Charlie–Gibbs fracture zone

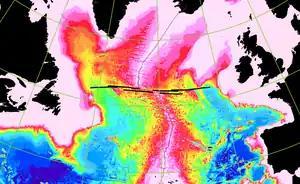
Charlie–Gibbs fracture zone, full extent

Charlie–Gibbs fracture zone is a system of two parallel fracture zones. It is the most prominent interruption of the Mid-Atlantic Ridge between the Azores and Iceland, with the longest faults in the North Atlantic, and is ecologically an important biosystems boundary. It can be traced over more than , from north-east of Newfoundland to south-west of Ireland. It took 90 million years for the fault to grow to this length.